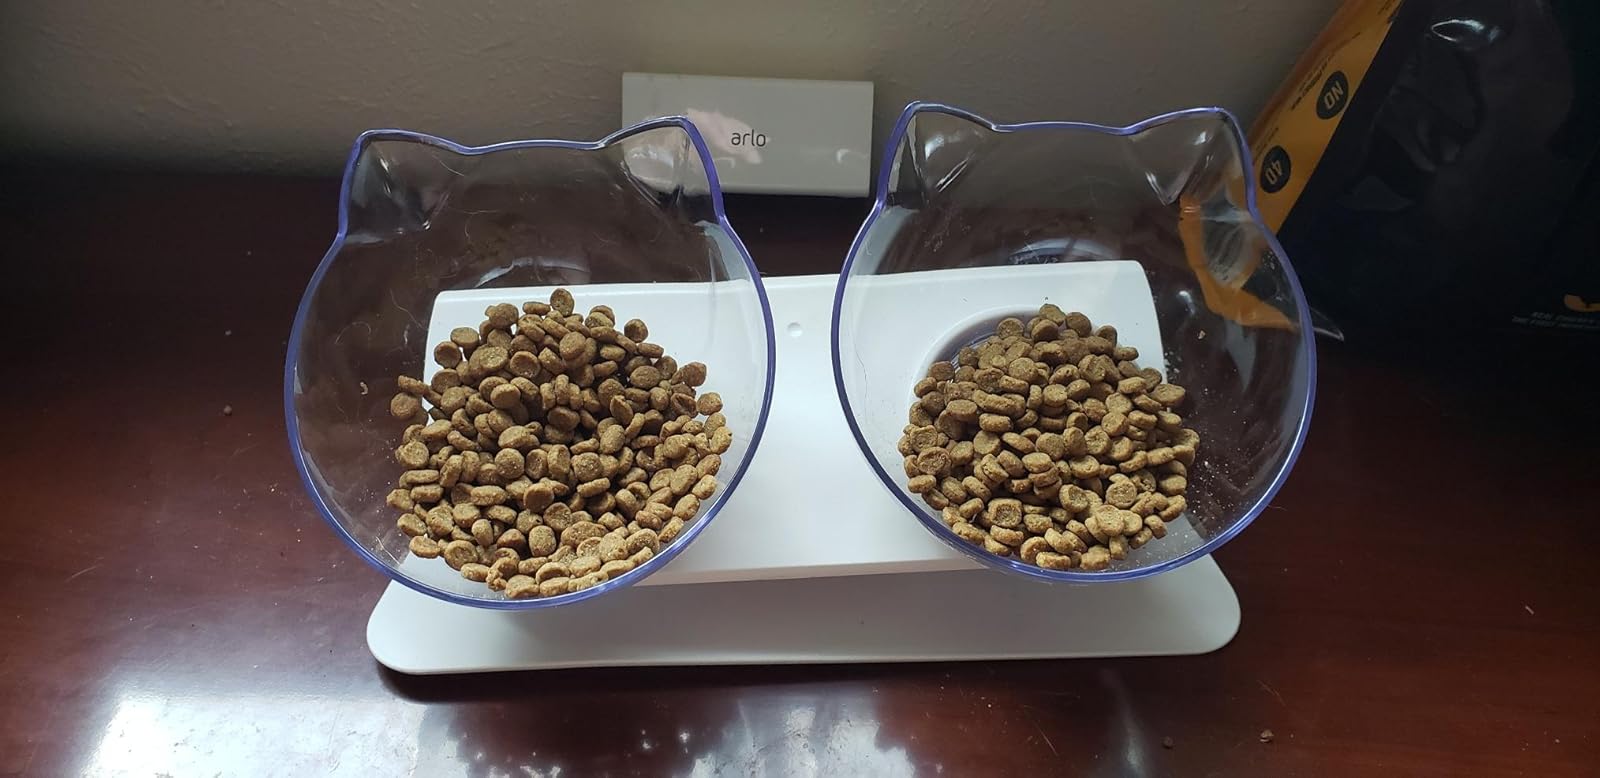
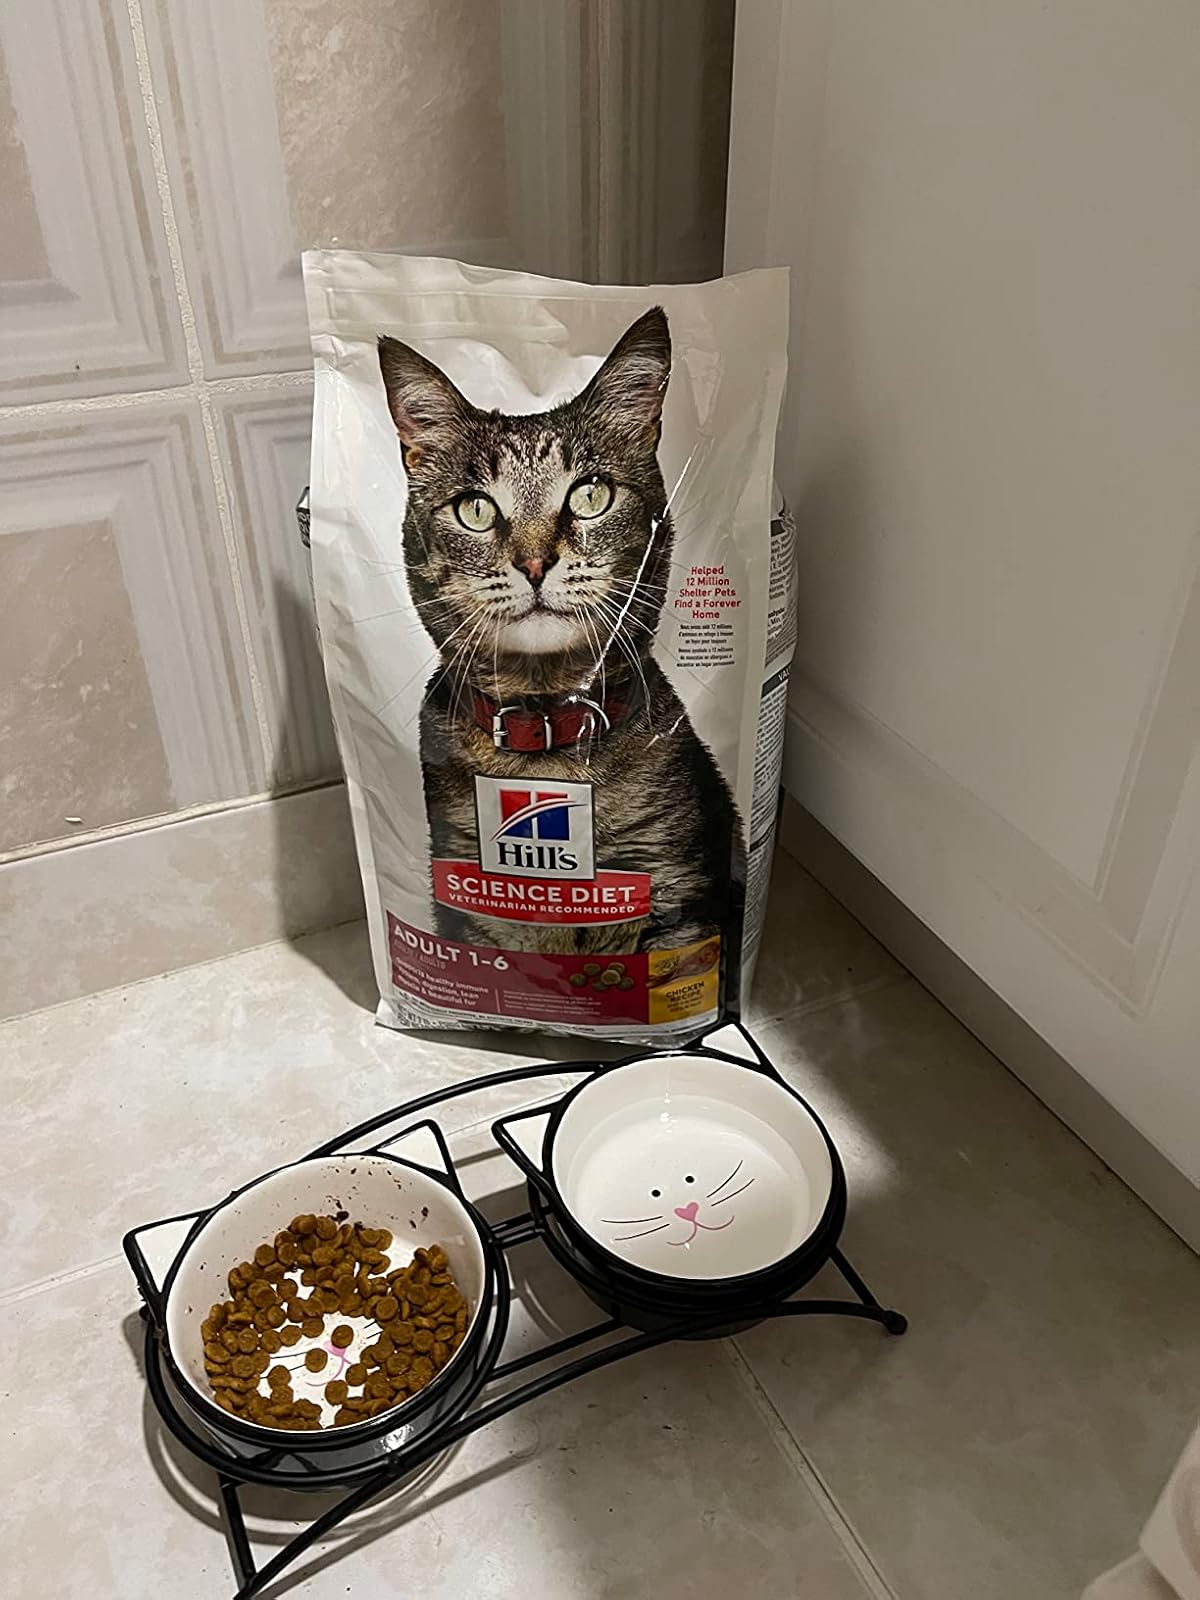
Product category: items_bowl
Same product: no